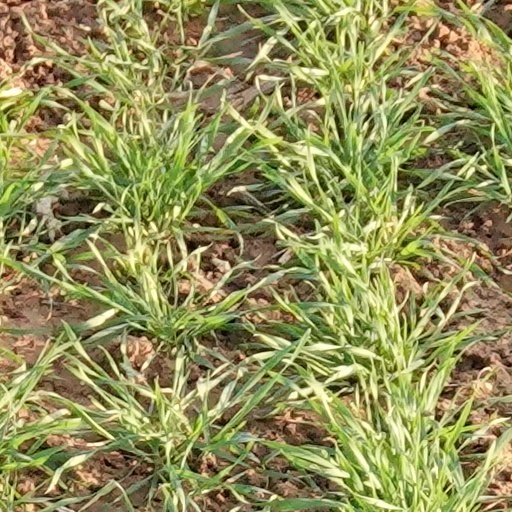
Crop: wheat